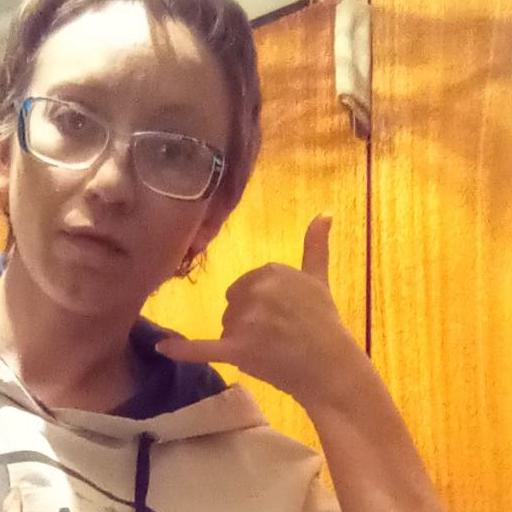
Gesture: call